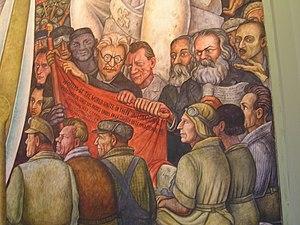
La gauche antistalinienne se compose de divers courants de gauche critique de Joseph Staline, du stalinisme en tant que philosophie politique, et du système de gouvernement mis en place sous Staline en tant que dirigeant de l'Union soviétique.